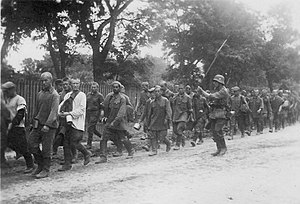
Fedor von Bock / 2. Verdenskrig / Operation Taifun
Sovjetiske fanger på vej i tysk fangenskab, 1941
"Fedor von Bock var en tysk officer, som opnåede at få rang af feltmarskal under 2. Verdenskrig. Som en leder, der belærte sine soldater om æren ved at dø for det tyske fædreland, fik han øgenavnet ""Der Sterber"".